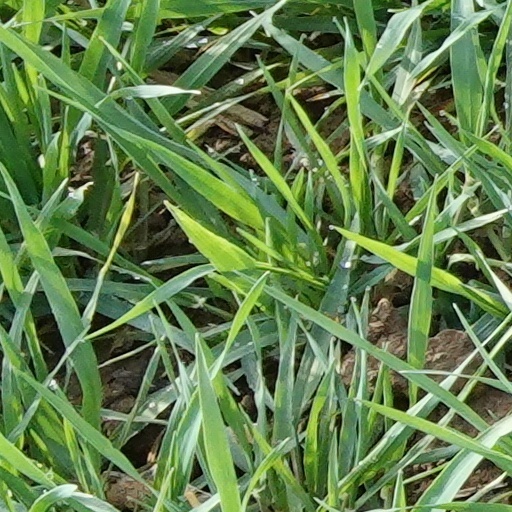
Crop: wheat